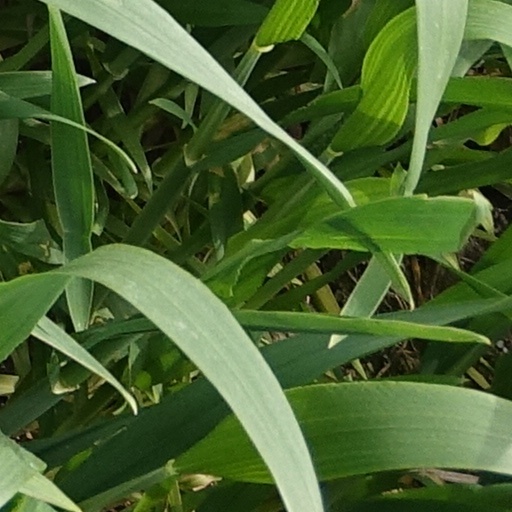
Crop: wheat